Paul Dennett

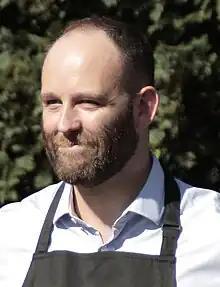
Dennett in 2016

Paul Dennett is a British politician serving as Deputy Mayor of Greater Manchester since 2021. A member of the Labour Party, he has served as Mayor of Salford since 2016.